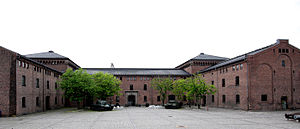
Forsvarsmuseet
Forsvarsmuseet, forkortet FMU, er et forsvarshistorisk museum, der ligger i bygning 62 på Akershus slot i Oslo, Norge. Tidligere hed FMU Hærmuseet, derfor består FMU af stort set materiel fra hæren. FMU fungerer som hovedmuseum for Forsvarets museer. Museet har gratis indgang.